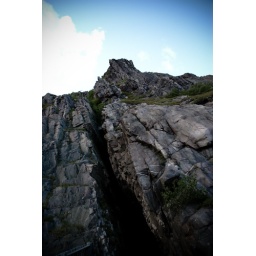
This huge crack in the rocks seemed to go down quite far, possibly to the water below.